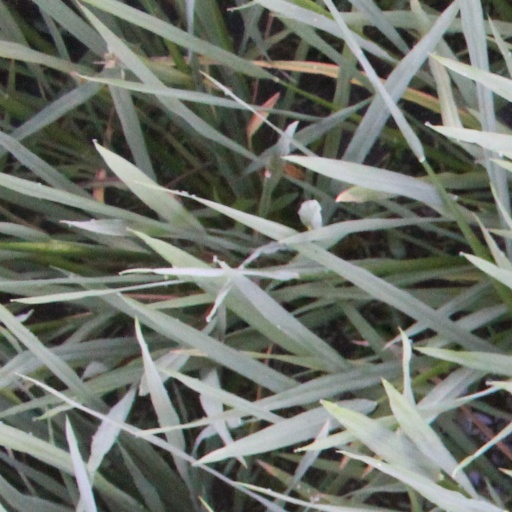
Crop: rice